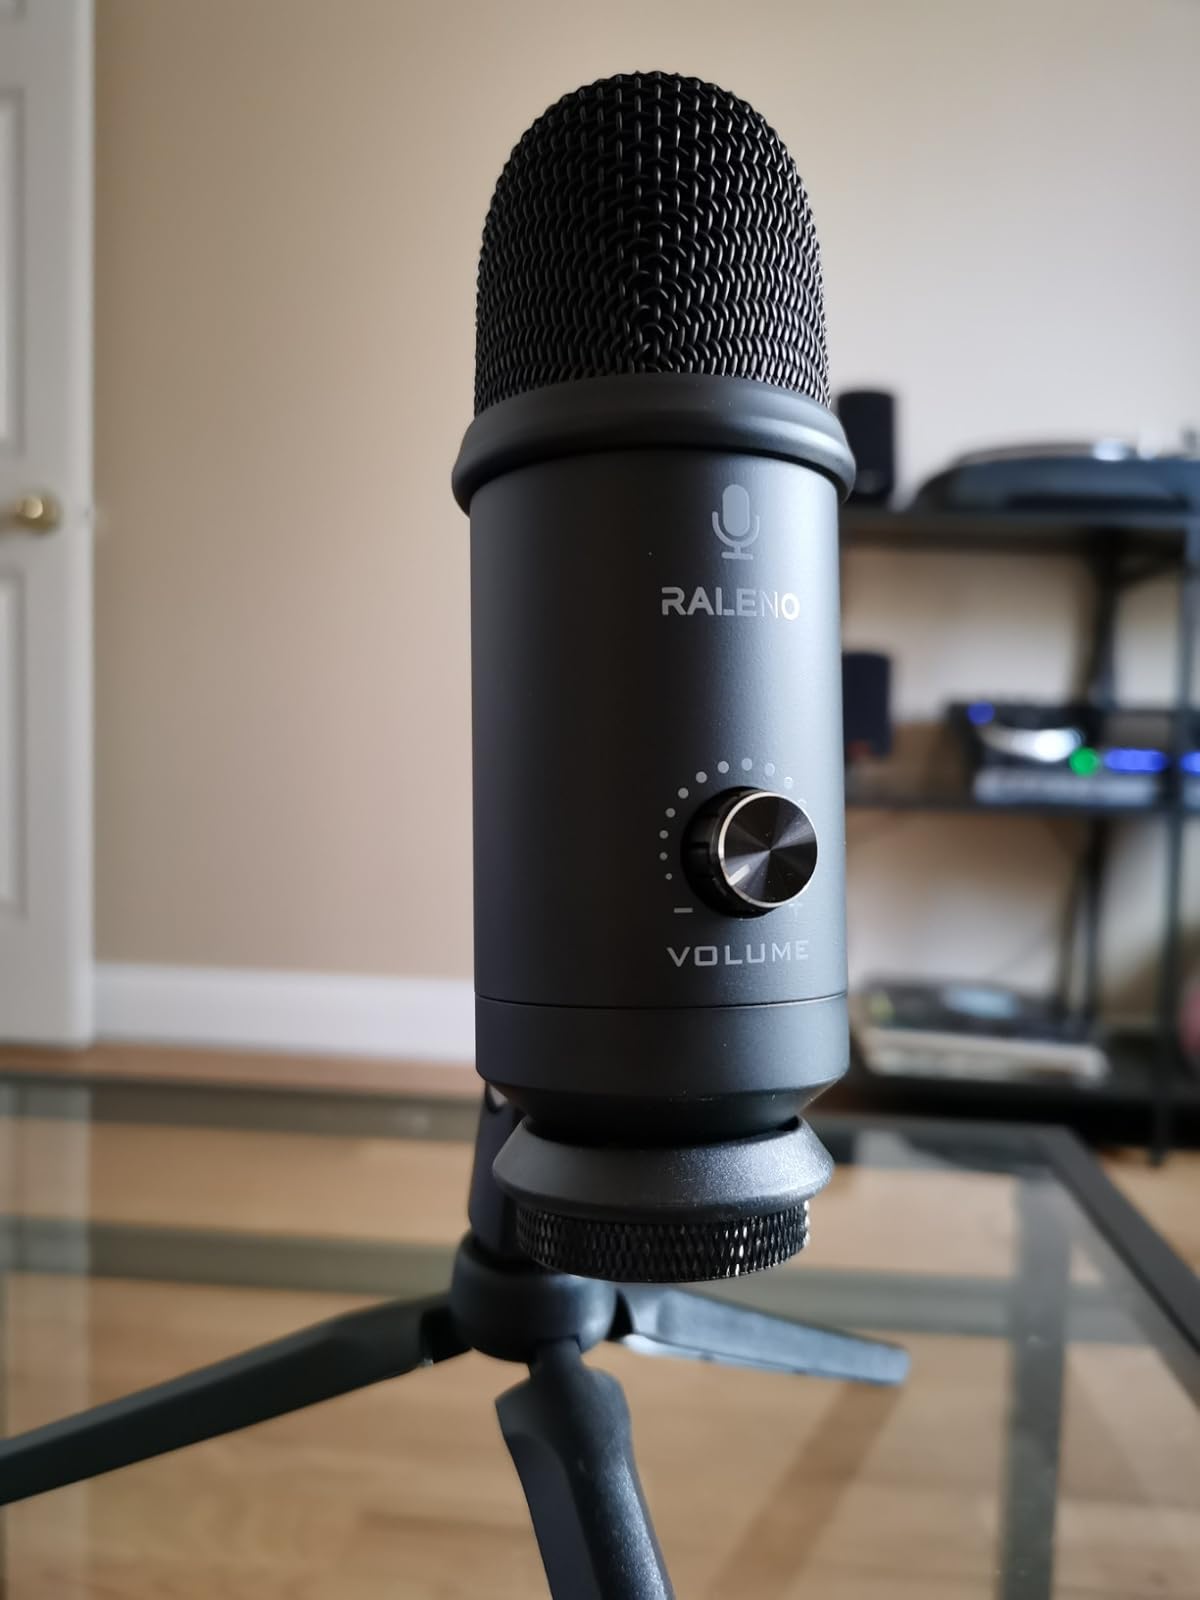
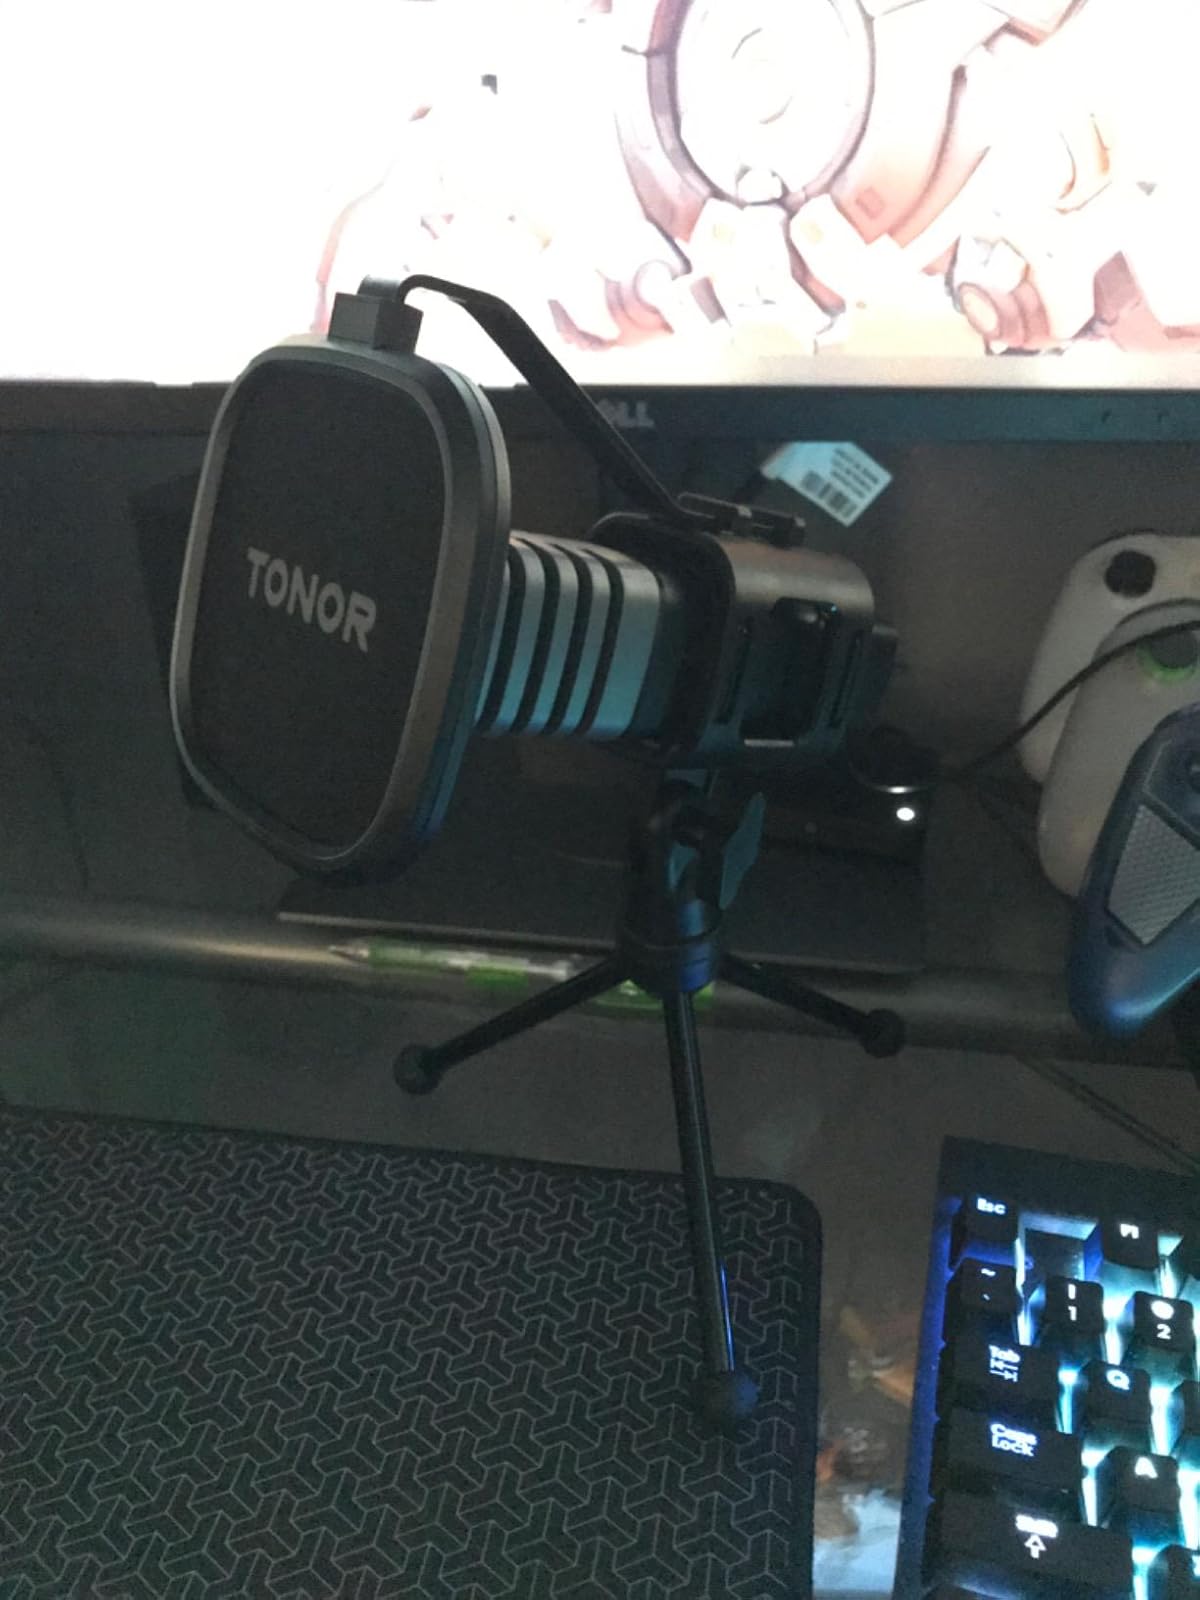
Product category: microphone
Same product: no